Wildlife observation

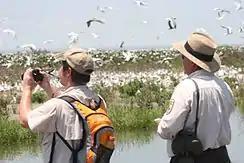
Birdwatchers on a beach

One of the ways that birdwatching has an effect on the environment as a whole is that through consistent birdwatching, an observer would be able to identify whether they are seeing less of a certain species of bird. If this happens, there typically is a reasons for the occurrence, whether it be because of an increase in pollution in the area or possibly an increase in the population of predators. If a watcher were to take notice of a change in what they typically see, they could notify the city or park and allow them to investigate into the cause a bit further. Through this action, birdwatchers are preserving the future for both animal and human life.